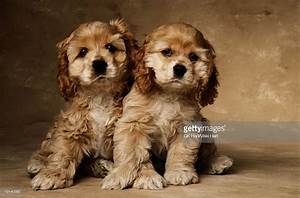
Label: dog